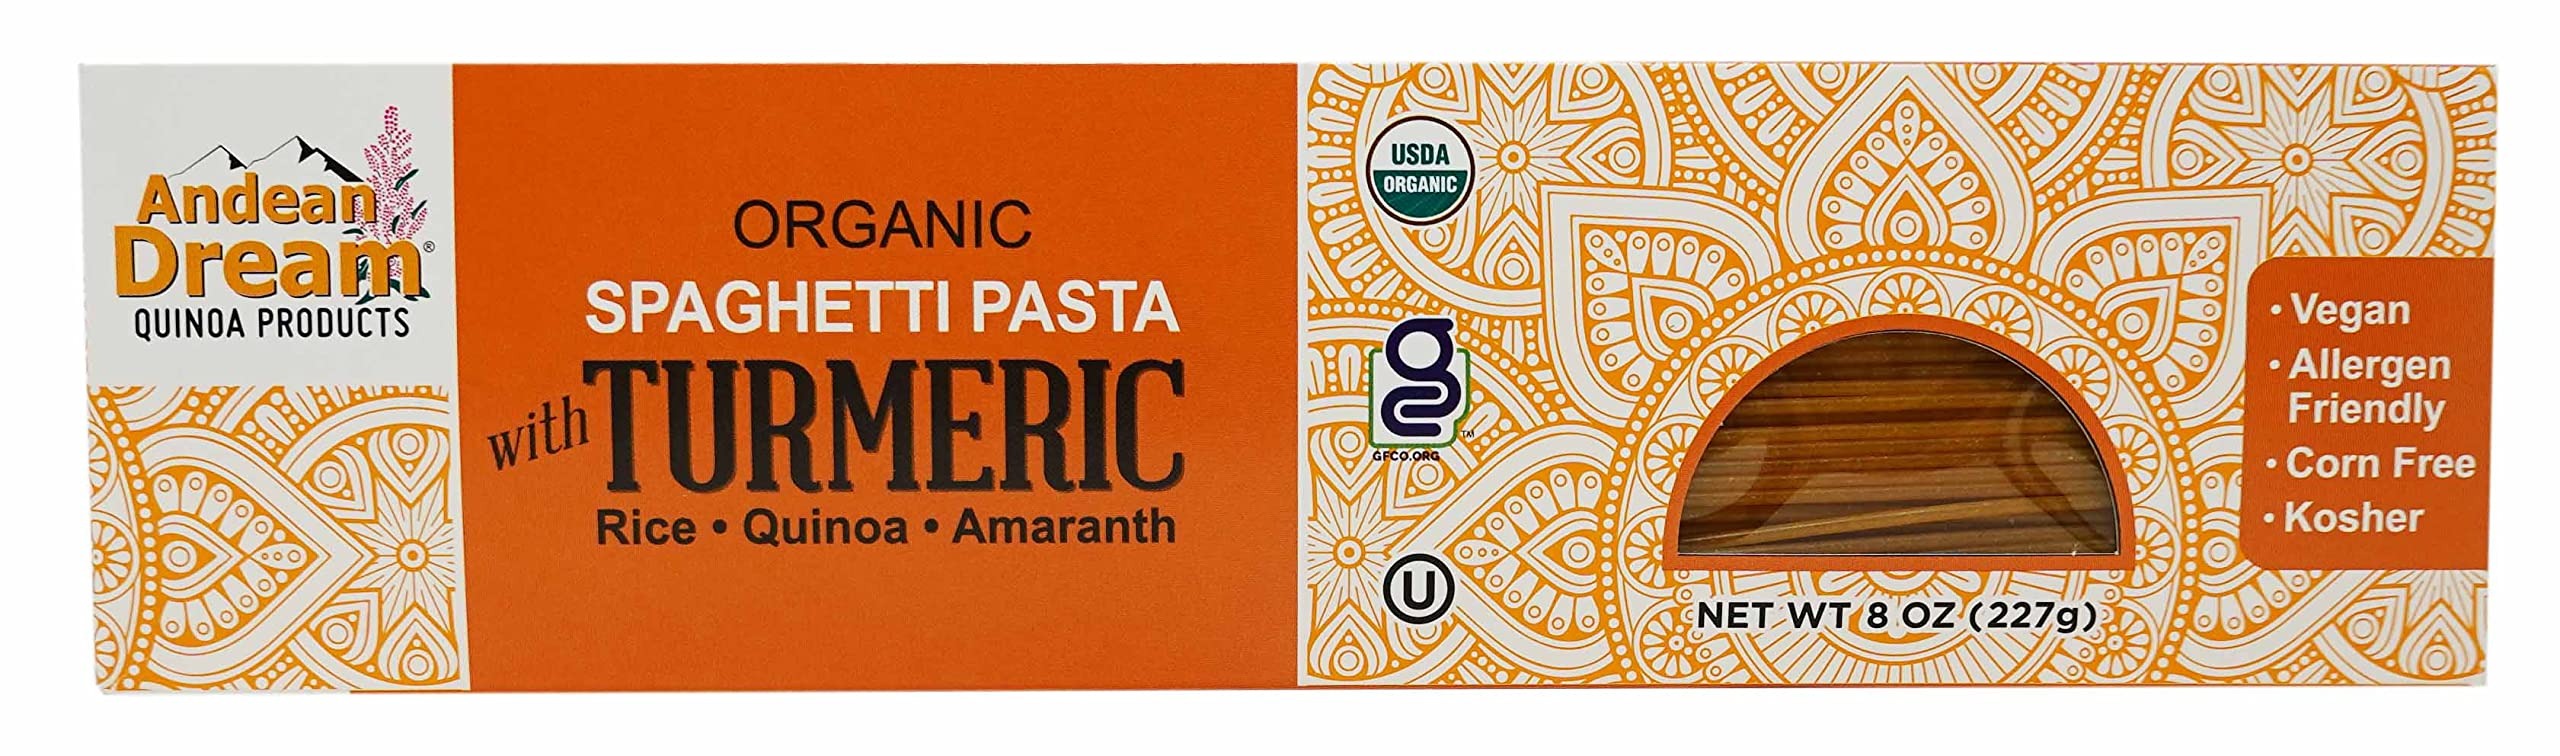
Item Name: Andean Dream Organic Turmeric Spaghetti Pasta (12 Pack)
Bullet Point 1: USDA Organic
Bullet Point 2: Gluten Free
Bullet Point 3: Corn Free
Bullet Point 4: Vegan
Bullet Point 5: Kosher
Product Description: Gluten Free. Set of 12.
Value: 12.0
Unit: Count

Price: 49.57